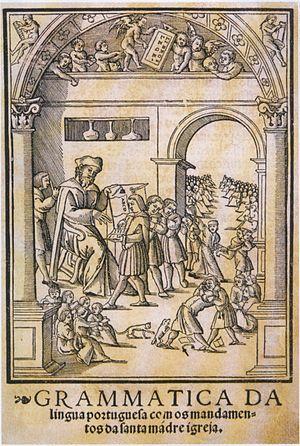
Jean de Barros historien portugais, et écrivain. Éduqué à la cour du roi Dom Manuel I, dans la période faste des Découvertes Portugaises.